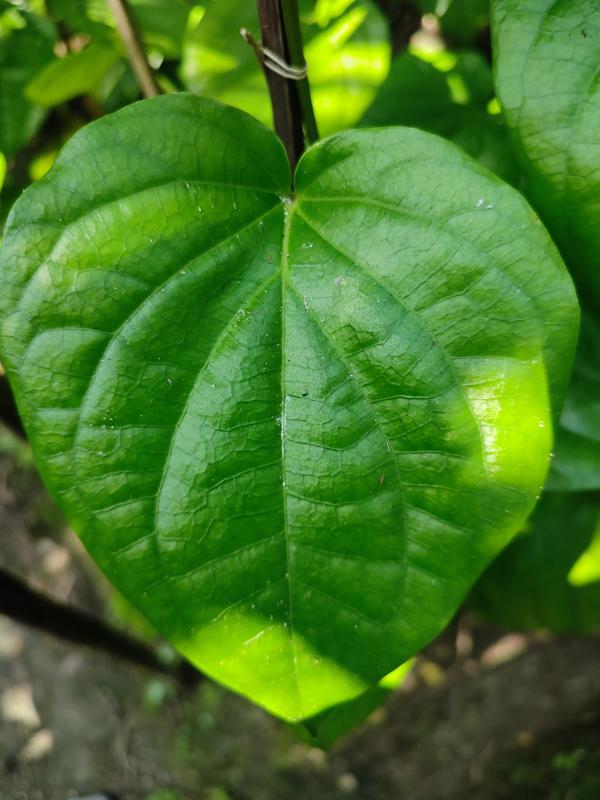
Label: Healthy_Leaf